Reine Barkered

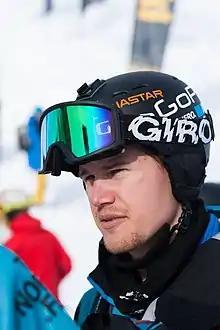
Reine Barkered during Freeride World Tour Chamonix

Reine Barkered (born 1982) is a big mountain skier from Duved, Sweden.